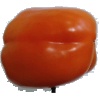
Label: Pepper Orange 1